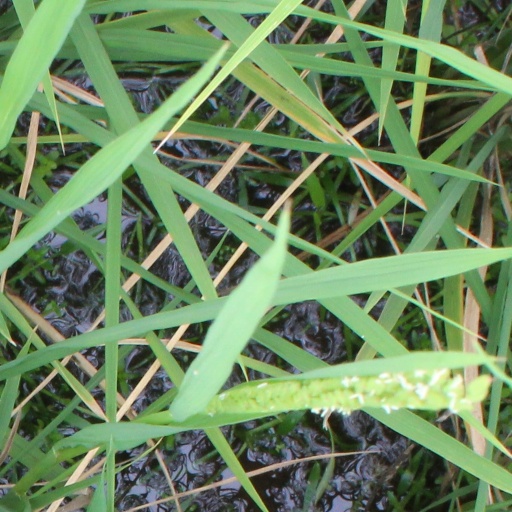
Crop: rice